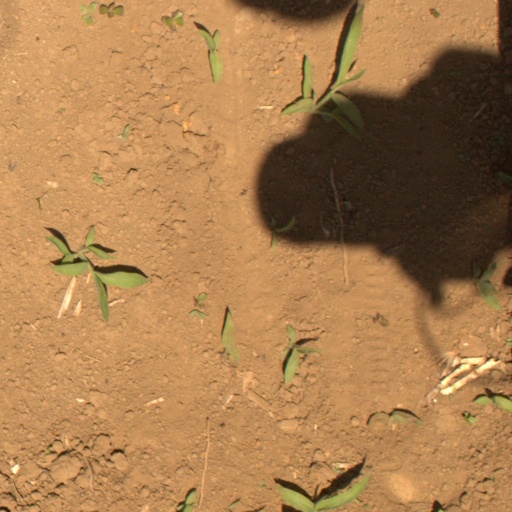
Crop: Jerusalem artichoke